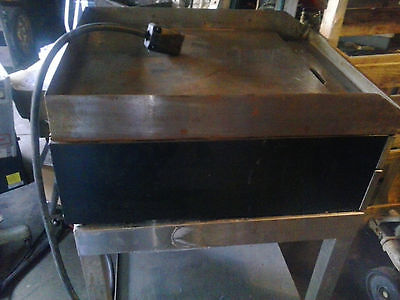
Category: table